Hasaki, Ibaraki

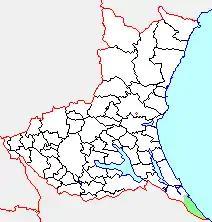
Map of Hasaki, Ibaraki

As of 2003, the town had an estimated population of 38,983 and a density of 570.93 persons per km. The total area is 68.28 km.